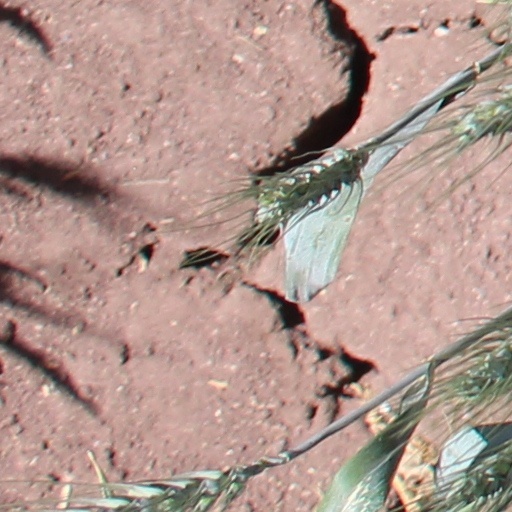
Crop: wheat